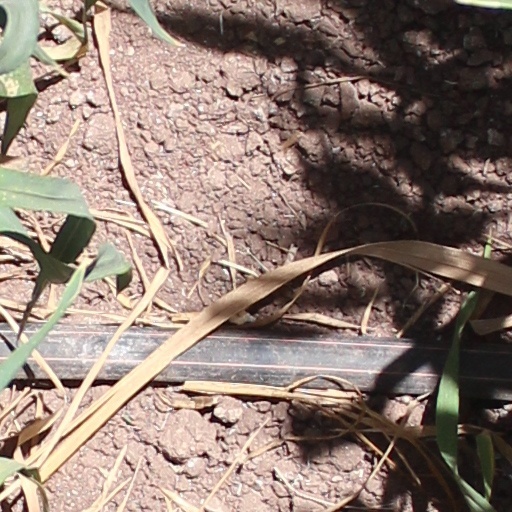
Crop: wheat